James W. Dillon House

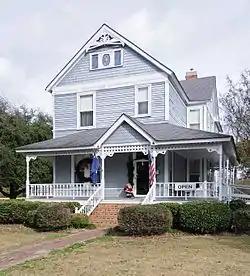
James Dillon House, December 2012

James W. Dillon House is a historic home located at Dillon, Dillon County, South Carolina. It was built in 1890, and is a two-story, white frame Late Victorian style dwelling. A one-story veranda extends across the façade and three-fourths of the southeast elevation. Other notable details include lattice work, carved posts with cornice braces, scalloped shingles in gables, and an ornate front gable with gingerbread trim. It was the home of James W. Dillon, founder of the town and man for whom the county was named.